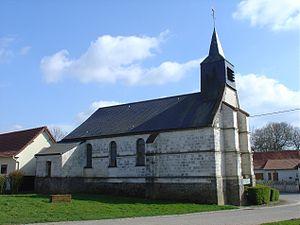
Église de Noyelles-lès-Humières
Noyelles-lès-Humières est une commune française située dans le département du Pas-de-Calais en région Hauts-de-France.